Archduke Joseph of Austria (Palatine of Hungary)

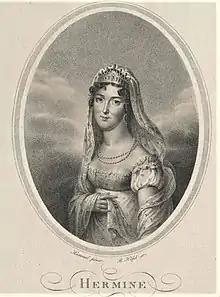
Joseph's second wife, Hermine.

The death of the baby devastated both parents, but at first it seemed like the mother would recover. Despite being treated by four doctors, her condition did not improve, and the breast milk she could not nurse with worsened her fever. From 12 March, she was treated against typhoid fever, and early on the 15th, she became delirious, dying on 16 March.